Infinity focus

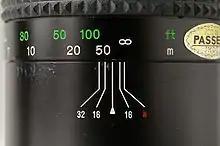
The infinity focus marked as ∞ on a Minolta lens

In optics and photography, infinity focus is the state where a lens or other optical system forms an image of an object an infinite distance away. This corresponds to the point of focus for parallel rays. The image is formed at the focal point of the lens.